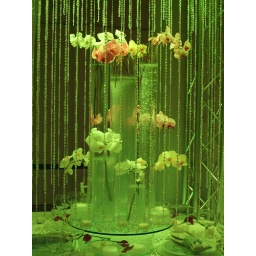
Fancy table under green light